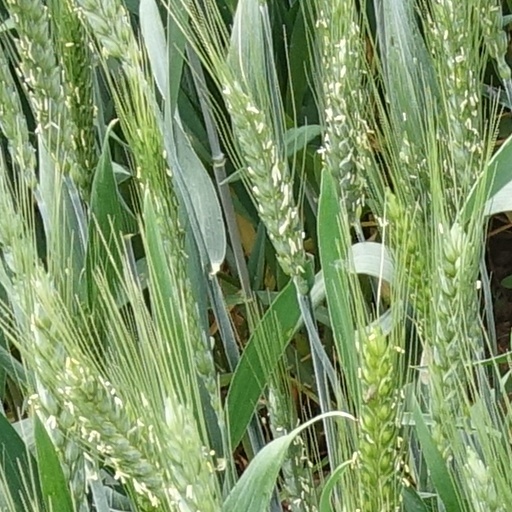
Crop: wheat